Head louse

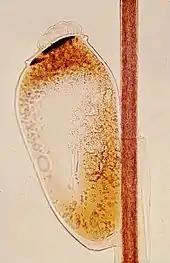
Head louse egg (nit) attached to hair shaft of host

Like most insects, head lice are oviparous. Females lay about three or four eggs per day. Louse eggs (also known as "nits") are attached near the base of a host hair shaft. Eggs are usually laid on the base of the hair, 3–5 mm off the scalp surface. In warm climates, and especially the tropics, eggs may be laid or more down the hair shaft.